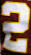
Number: 2